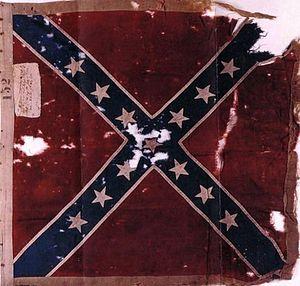
C'est la liste des unités confédérées de la Caroline du Nord de la guerre de Sécession. La liste des unités unionistes de la Caroline du Nord de la guerre de Sécession est indiquée séparément.